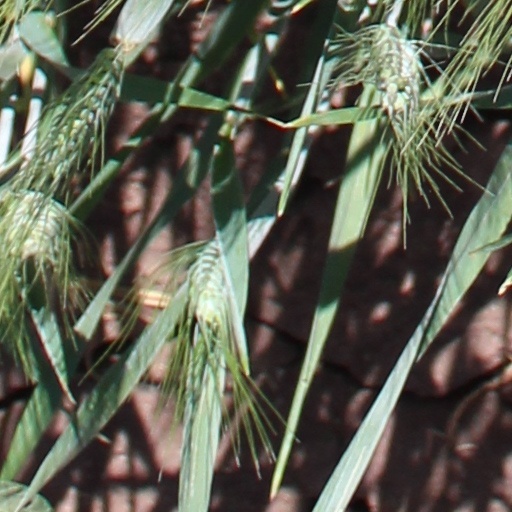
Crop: wheat